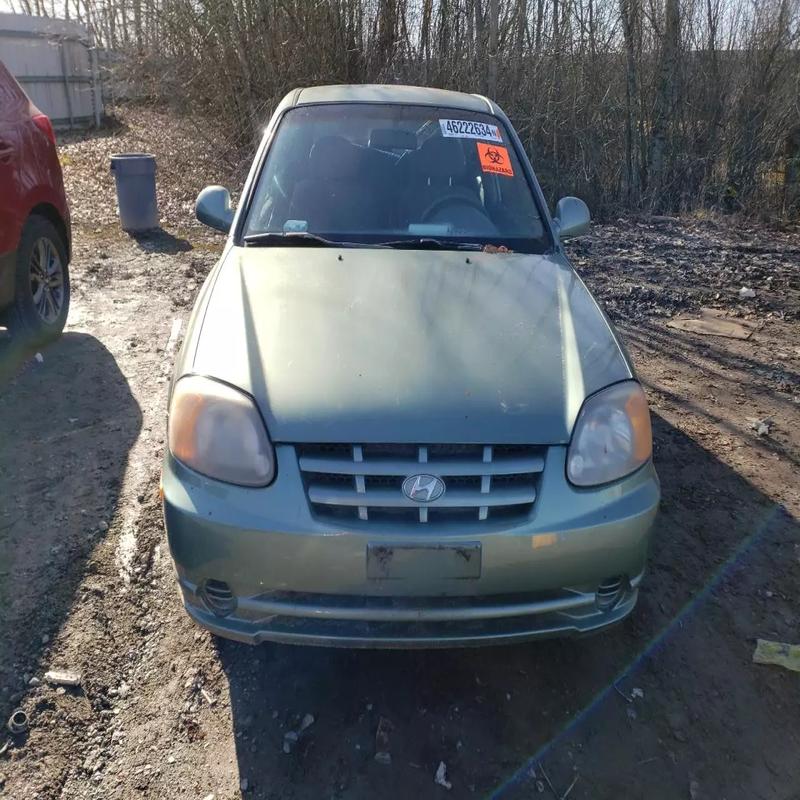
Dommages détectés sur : plaque d'immatriculation avant, capot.
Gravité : mineur